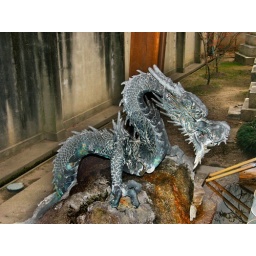
Dragon on a rock in front of a wash basin and its cups on long wooden handles.